Ukrainian People's Republic

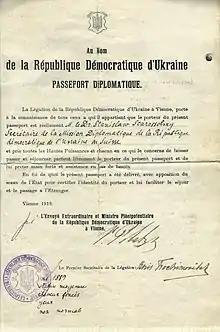
1919 Ukraine People's Republic Diplomatic passport issued for serving in Switzerland

On 10 June 1917, the Central Council of Ukraine declared its autonomy as part of the Russian Republic by its First Universal at the All-Ukrainian Military Congress. The highest governing body of the Ukrainian People's Republic became the General Secretariat headed by Volodymyr Vynnychenko. The Prime Minister of Russia Alexander Kerensky recognized the Secretariat, appointing it as the representative governing body of the Russian Provisional Government and limiting its powers to five governorates: Volyn, Kiev Governorate, Podolia, Chernigov, and Poltava. At first Vynnychenko protested and left his post as Secretariat leader, but eventually returned to reassemble the Secretariat after the Tsentralna Rada accepted the "Kerensky Instruktsiya" and issued the Second Universal.